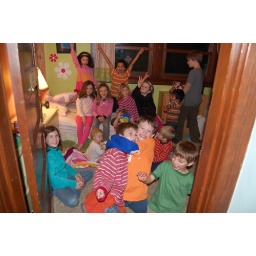
You can't tell here, but it was girls against boys all night long.